Rayvonte Rice

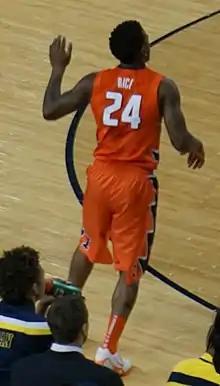
Rice playing for Illinois in 2014

Rayvonte De'Tra Rice (born July 14, 1992) is an American professional basketball player who last played for the Guangdong Southern Tigers of the Chinese Basketball Association (CBA). He is a guard from Champaign, Illinois who completed his college career at the University of Illinois Urbana-Champaign. He previously played at Drake University in Des Moines, Iowa from 2010 to 2012 and transferred after his sophomore season.